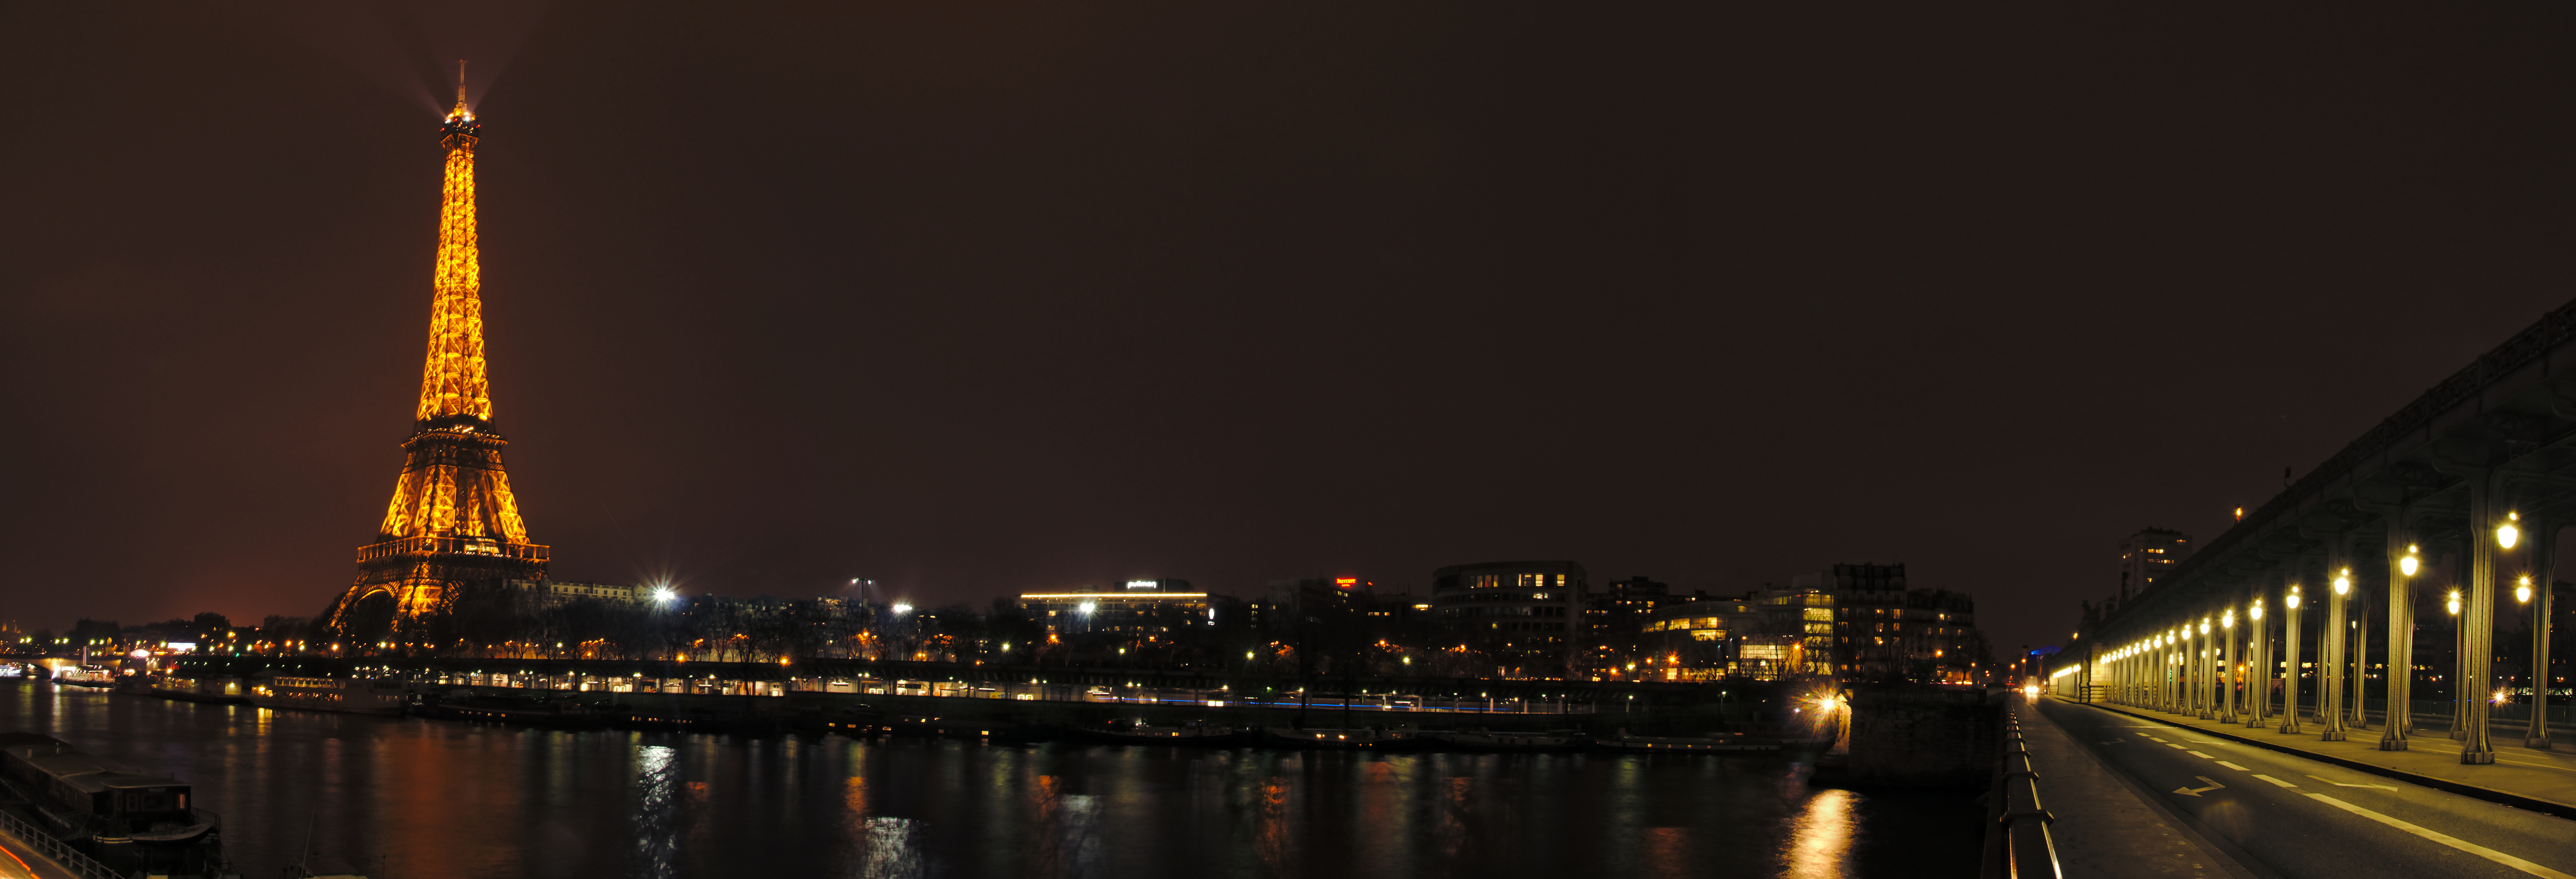
water, light, bridge, skyline, street, night, city, paris, skyscraper, river, cityscape, panorama, dusk, france, evening, reflection, tower, landmark, lamp, seine, eiffeltower, vanishingpoint, longexposure, metropolis, birhakeimbridge